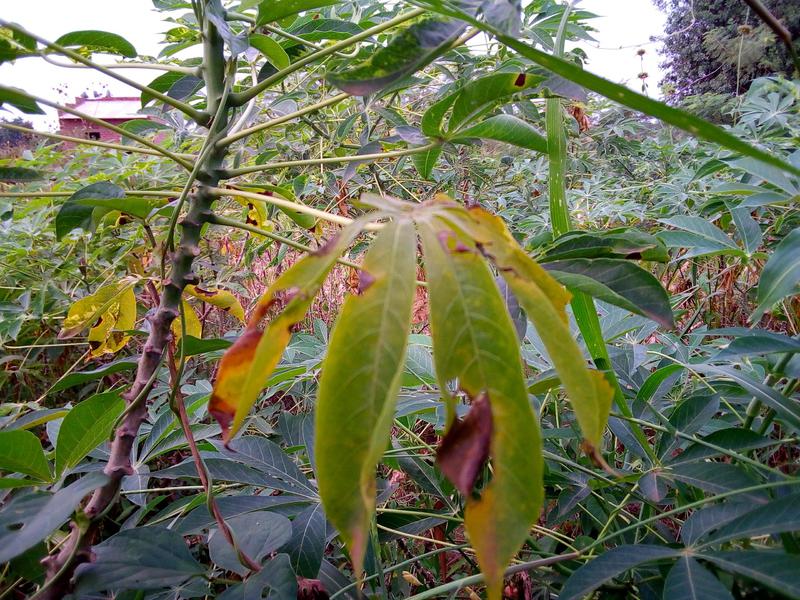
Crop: cassava
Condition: bacterial_blight